Okate Life

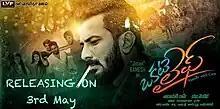
Theatrical release poster

Okate Life is a 2019 Indian Telugu-language romantic thriller film directed by M. Venkat and starring Ramesh Choudary and Shruti Yugal.